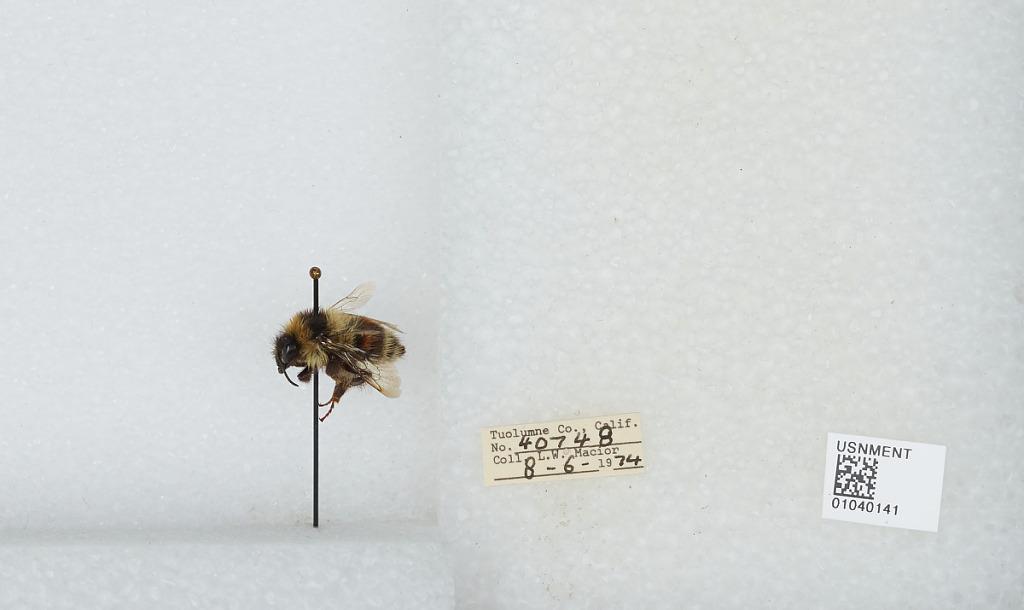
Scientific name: Bombus (Cullumanobombus) rufocinctus Cresson
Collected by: L. Macior
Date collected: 1974-8-6
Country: United States
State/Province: California
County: Tuolumne
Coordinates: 38.02, -119.93